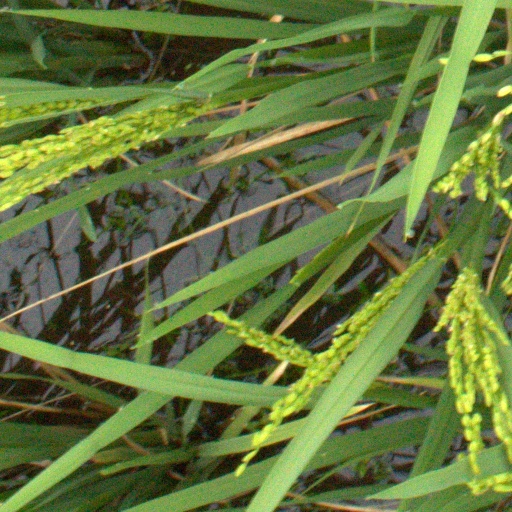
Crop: rice